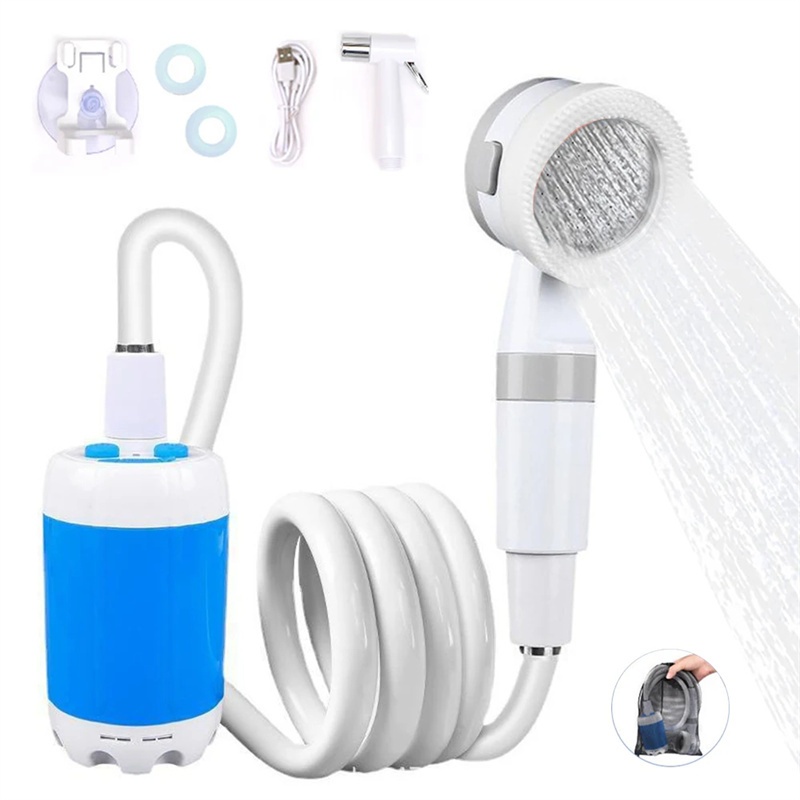
Outdoor Camping Shower Portable Electric Shower Gadgets Waterproof 5000mAh Rechargeable Battery Powered For Hiking Traveling
Brand: Chad The Shop
Overview: Installation-Free: Portable outdoor shower, no installation required, convenient to use, very suitable for camping, hiking, backpacking, beach, pet, watering, etc. Humanized Design: The water pump supports low and high-mode water flows, and the showerhead supports 3 water output modes, which you can adjust according to your needs. Support one-button to stop the water, one-handed operation, convenient and practical. Long Endurance: Built-in 5000mAh large-capacity battery, low power consumption, more than 1 hour for high water flows and more than 2 hours for low water flows, which can meet your daily bathing needs. Easy Cleaning: Removable bottom design, easy to maintain, prolong the lifespan of the shower pump. The built-in filter can effectively filter the impurities in the water. Reliable Quality: Made of ABS engineering plastics, strong, anti-fall and high temperature resistant, not easy to age. IPX7 waterproof rating can be submerged in water, no leakage, safer to use. Product information: Function:Massage,automatic water,rain shower Material:ABS Installation:Self-installation Process:Injection molding Working Temperature:60 degrees Packing list: Water pump*1 Showerhead*1 Rubber ring *2 Shower rack *1 PVC pipe *1 Charging cable *1 Product Image:
Category: Sporting Goods > Outdoor Recreation > Camping & Hiking > Portable Toilets & Showers > Portable Showers & Privacy Enclosures > Portable Showers